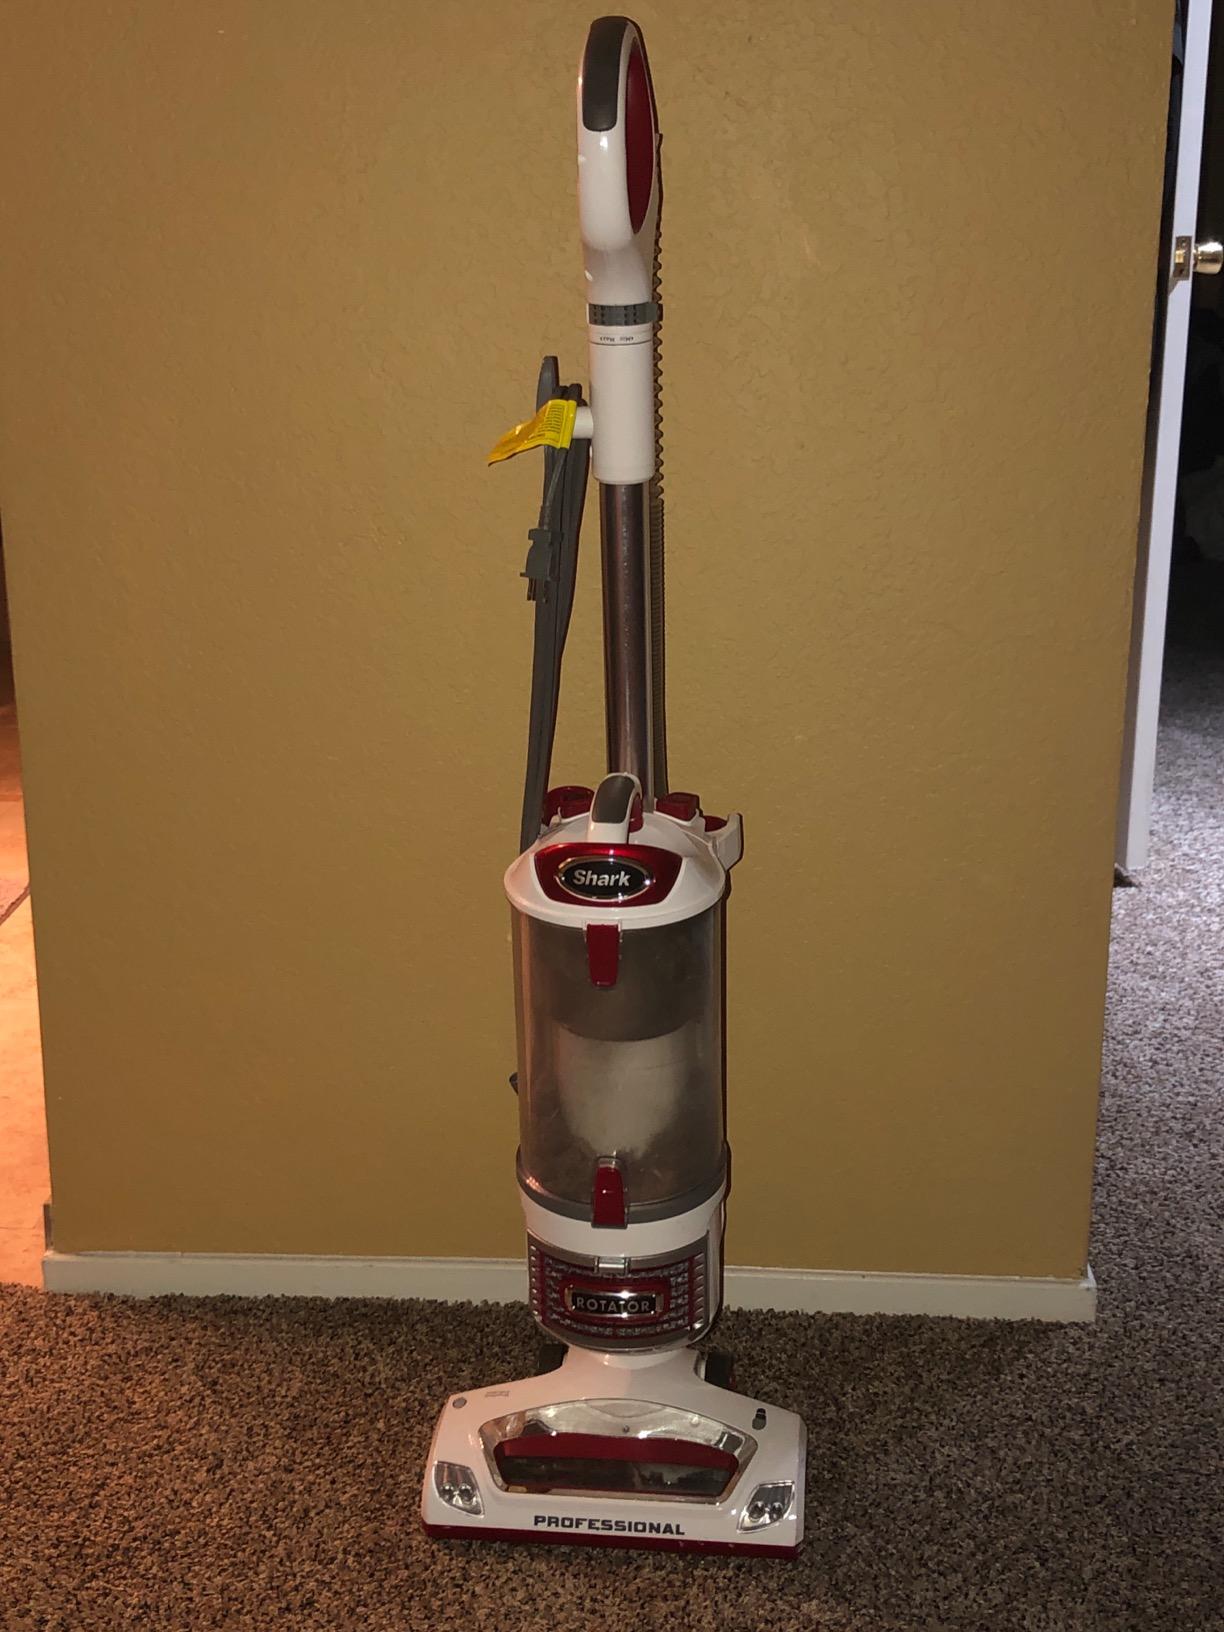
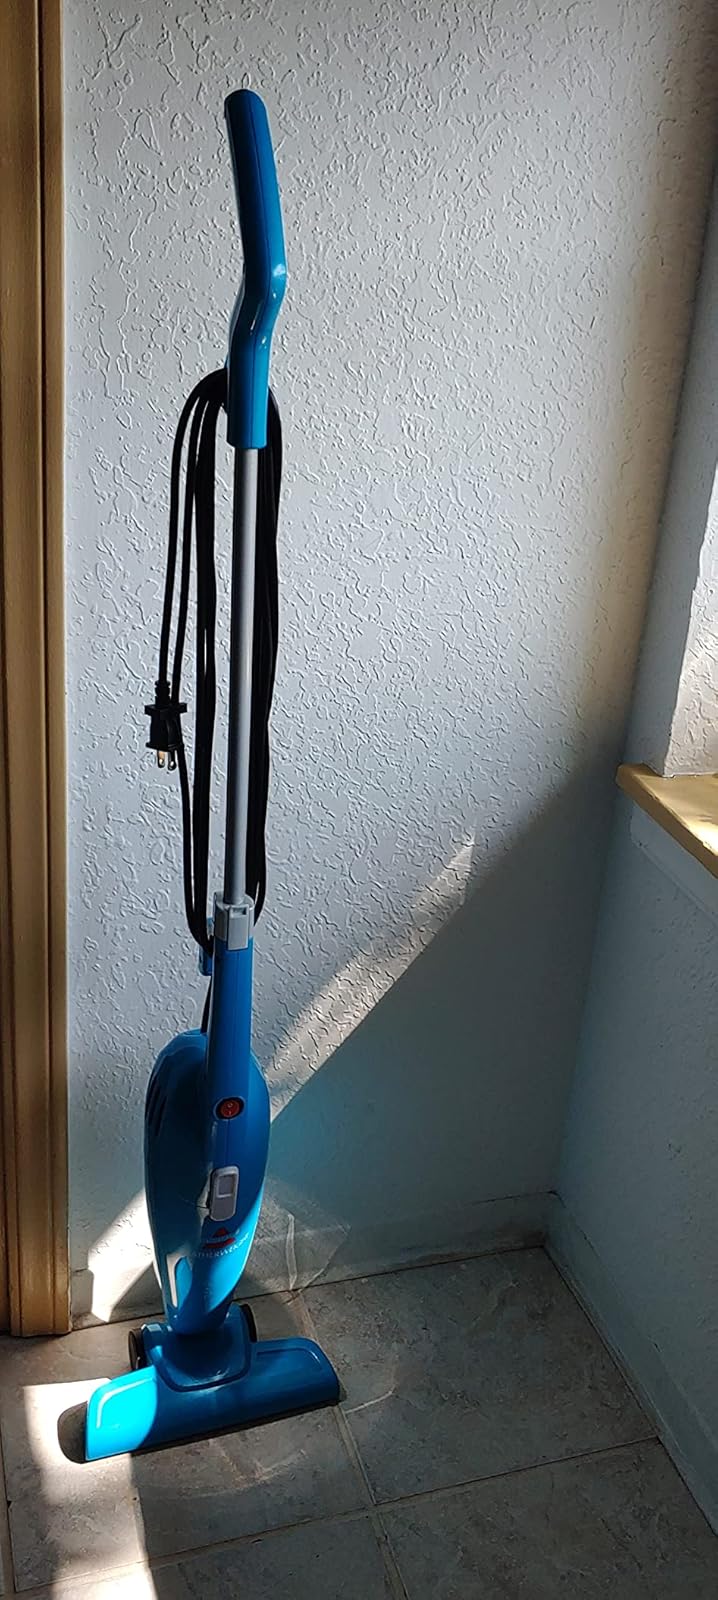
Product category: items_vacuum
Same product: no